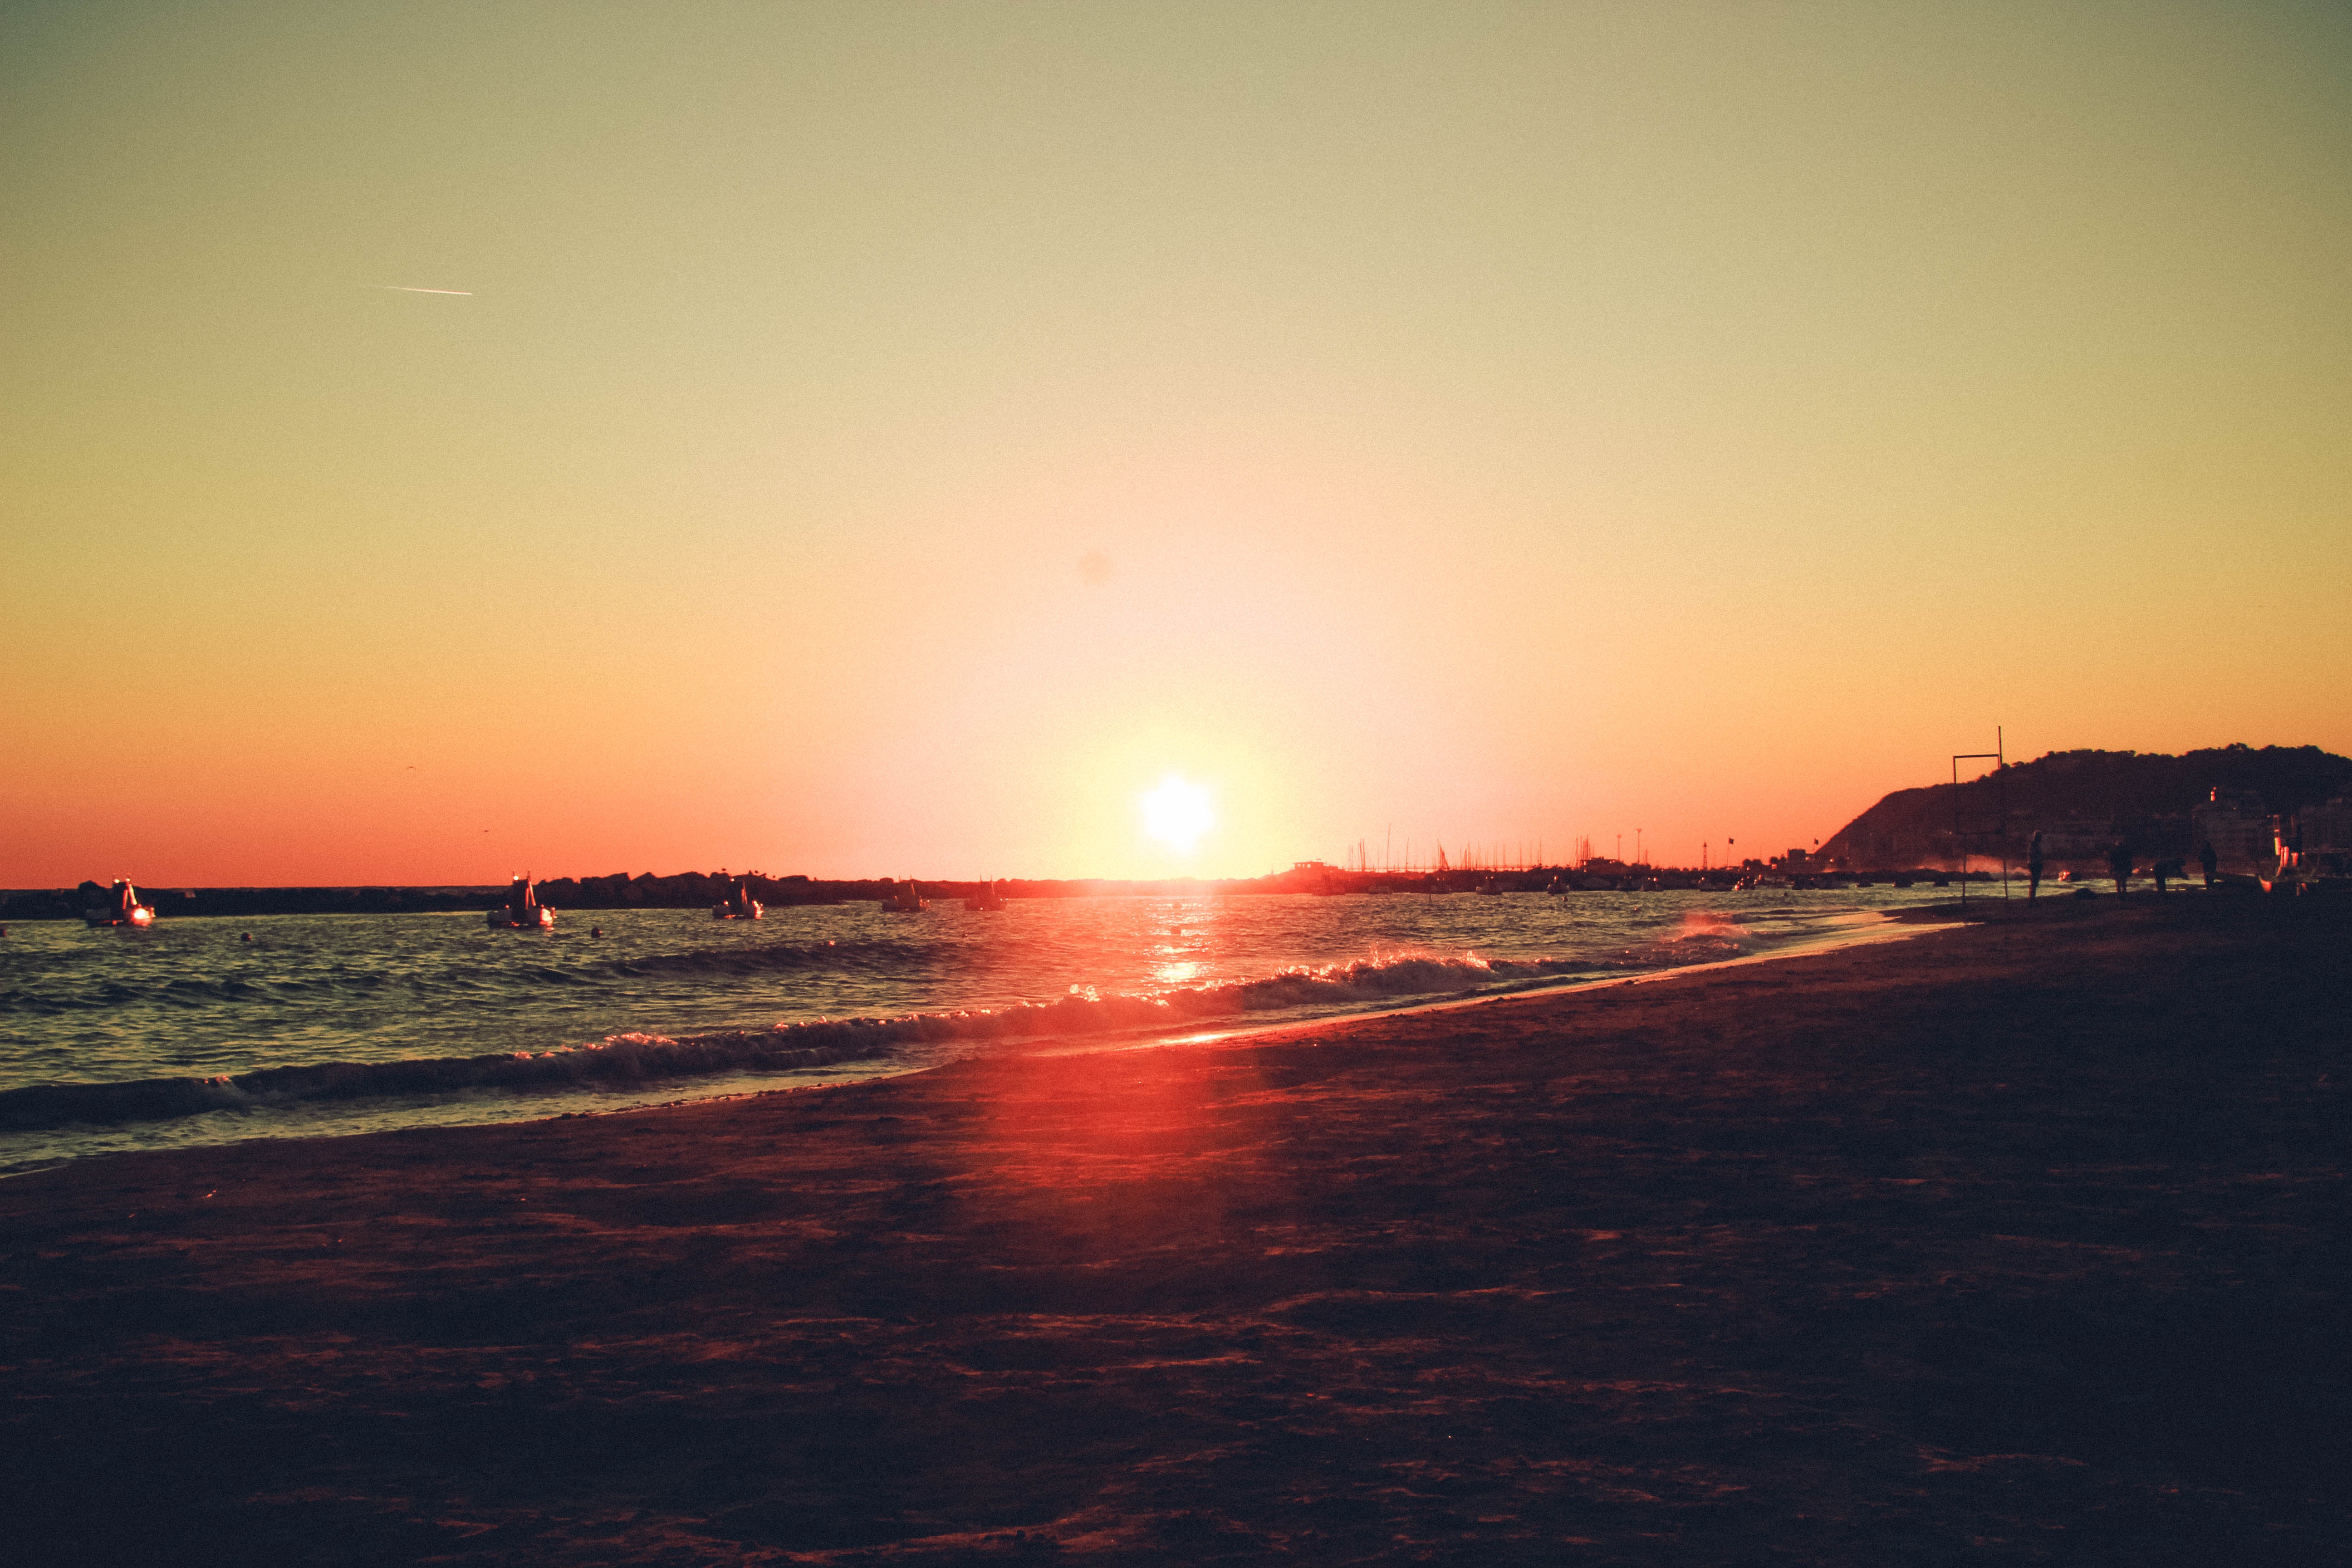
sky, horizon, sun, sea, sunset, sunrise, ocean, beach, water, cloud, evening, afterglow, morning, coast, wave, shore, dusk, sunlight, calm, astronomical object, vacation, wind wave, dawn, summer, sand, landscape, sound, red sky at morning, coastal and oceanic landforms, tide, bay, headland, channel